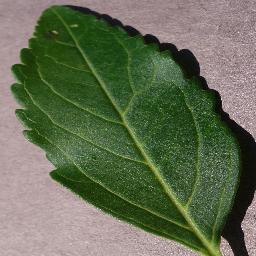
Label: Cherry___healthy